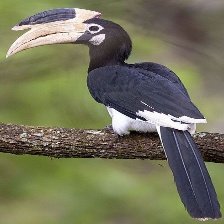
Species: MALABAR HORNBILL
Scientific name: OCYCEROS GRISEUS
ImageNet parent category: hornbill